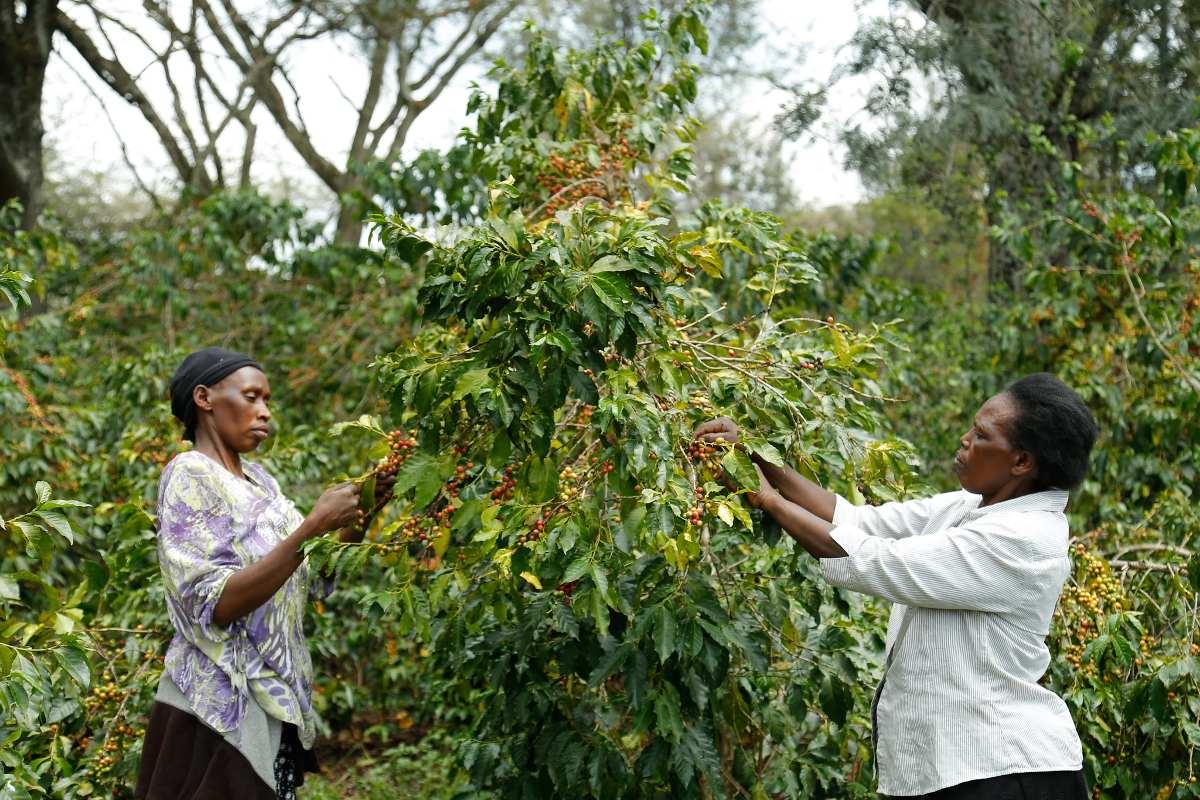
Wanawake wawili wanaonekana wamesimama shambani kila mmoja akiwa upande wake akichuna matunda iliyo na rangi nyekundu na zingine zina rangi ya kijani kibichi matunda haya yanaweza kuwa ni kahawa.